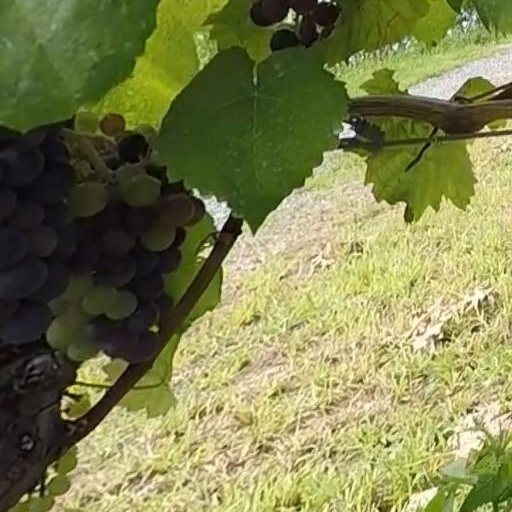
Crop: grape